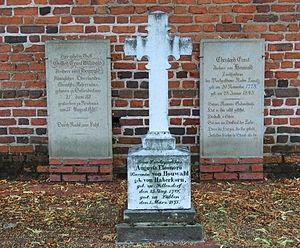
Le baron Ernst Christoph von Houwald, né le 29 novembre 1778 à Straupitz dans la Forêt de la Sprée et mort le 28 janvier 1845 au manoir Neuhaus du village de Steinkirchen, près de Lübben, est un poète et dramaturge romantique allemand.